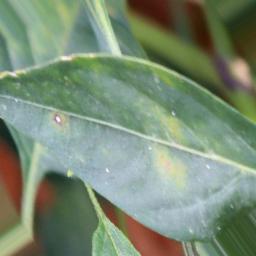
Label: cercospora